Henry Wilson Hodge

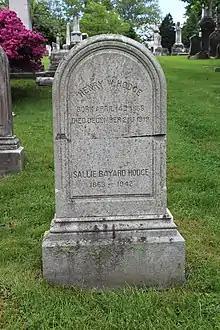
Henry Wilson Hodge grave at Laurel Hill Cemetery

He married Sarah Cunningham Mills, aka Sarah Mills Hodge, on December 14, 1897, in Savannah, Georgia.